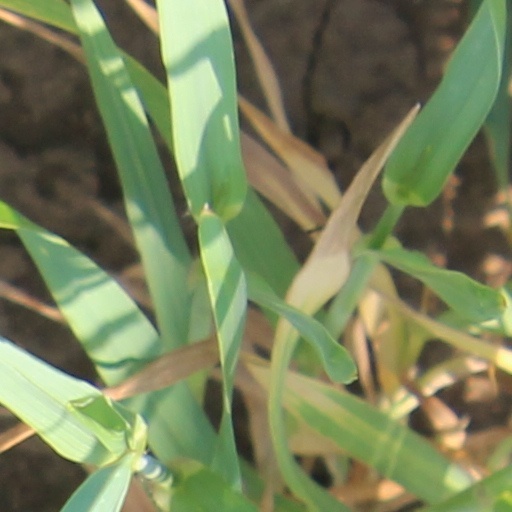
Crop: wheat